Samuel Eliot Morison

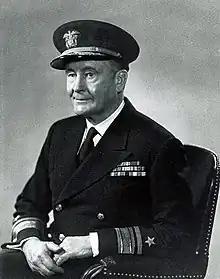
Morison in 1953

Samuel Eliot Morison (July 9, 1887 – May 15, 1976) was an American historian noted for his works of maritime history and American history that were both authoritative and popular. He received his Ph.D. from Harvard University in 1912, and taught history at the university for 40 years. He won Pulitzer Prizes for "Admiral of the Ocean Sea" (1942), a biography of Christopher Columbus, and "John Paul Jones: A Sailor's Biography" (1959). In 1942, he was commissioned to write a history of United States naval operations in World War II, which was published in 15 volumes between 1947 and 1962. Morison wrote the popular "Oxford History of the American People" (1965), and co-authored the classic textbook "The Growth of the American Republic" (1930) with Henry Steele Commager.